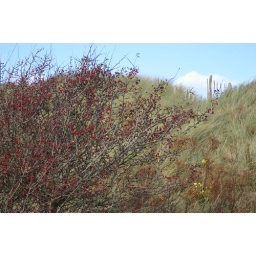
I enjoyed the flat color of the grass with the red berries in the foreground and a splash of yellow.